Eleventh Street School

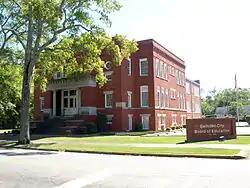
The school in October 2014

The Eleventh Street School is a historic building in Gadsden, Alabama, United States. Built in 1907, it is the oldest surviving public school in Gadsden. An addition of eight classrooms, a lunchroom, and two other rooms was added in 1926. The building operated as a school until 1962, and later served as an adult education center and storage and offices for the city board of education. The building is two stories with a partially above-ground basement. The façade has stone steps leading to a shallow portico, with two Ionic columns supporting a denticulated cornice. Above the portico sits a Palladian window. The building was listed on the National Register of Historic Places in 1984.